Soul

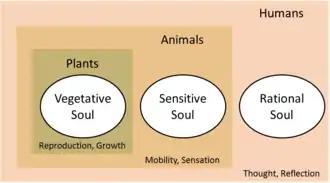
The structure of the souls of plants, animals, and humans, according to Aristotle, with "Bios", "Zoê", and "Psūchê"

Greek philosophers, such as Socrates, Plato, and Aristotle, understood that the soul (ψυχή, "psykhḗ") must have a logical faculty, the exercise of which was the most divine of human actions. At his defense trial, Socrates even summarized his teachings as nothing other than an exhortation for his fellow Athenians to excel in matters of the psyche since all bodily goods are dependent on such excellence ("Apology" 30a–b). Aristotle reasoned that a man's body and soul were his matter and form respectively: the body is a collection of elements and the soul is the essence. Soul or psyche (Ancient Greek: ψυχή "psykhḗ", of ψύχειν "psýkhein", 'to breathe', cf. Latin "anima") comprises the mental abilities of a living being: reason, character, free will, feeling, consciousness, qualia, memory, perception, thinking, and so on. Depending on the philosophical system, a soul can either be mortal or immortal.